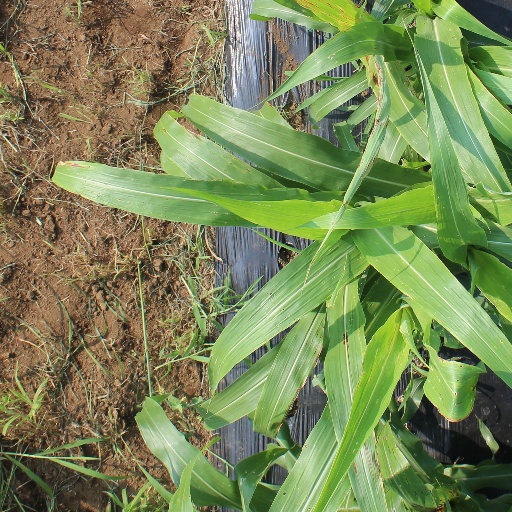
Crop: sorghum